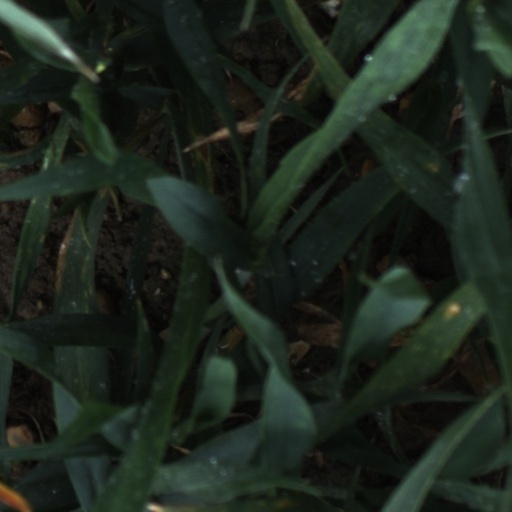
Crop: wheat